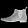
Label: Ankle boot